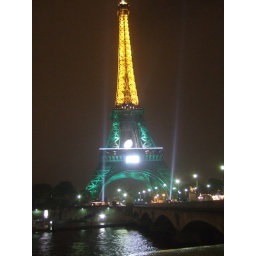
I can't recall what this is. Some monument or tower or somesuch in Paris.